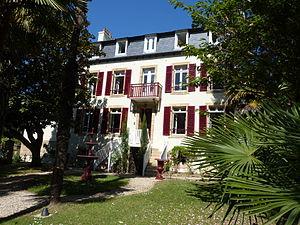
Le manoir de Moulin Mer
Logonna-Daoulas [lɔgɔna daulas] est une commune française située dans le département du Finistère, en région Bretagne.